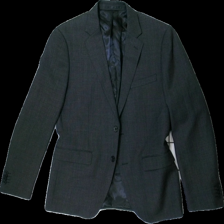
View: front
Type: Blazer
Category: Men
Brand: Missing
Colors: Grey
Material: unknown
Cut: Regular
Price range: 50-100
Recommended usage: Reuse
Description: grey blazer